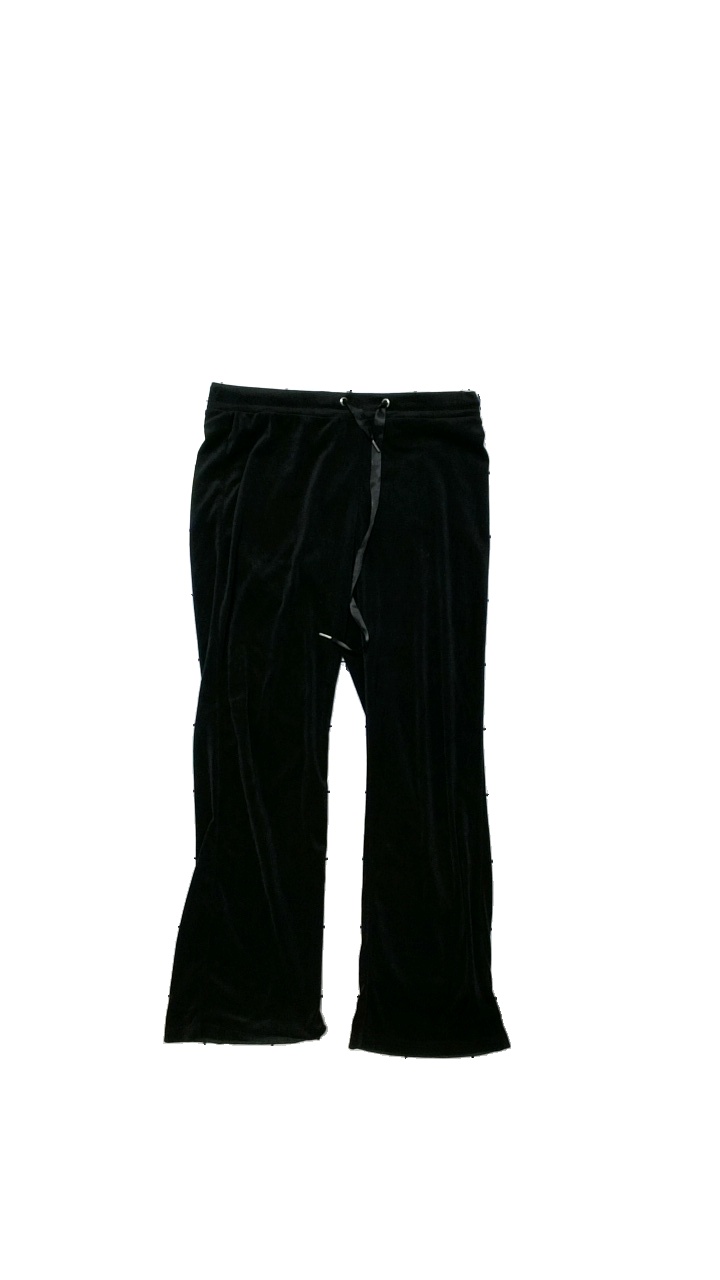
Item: Trousers (Ladies)
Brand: Gina Tricot
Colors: Black
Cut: None
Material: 95%Polyester,5%Elastan
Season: All
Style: Sports
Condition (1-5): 2
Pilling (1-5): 3
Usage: Reuse
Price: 50-100